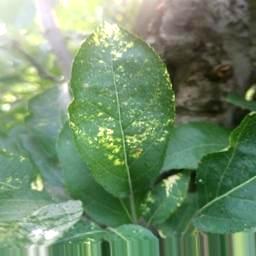
Label: Apple_Mosaic